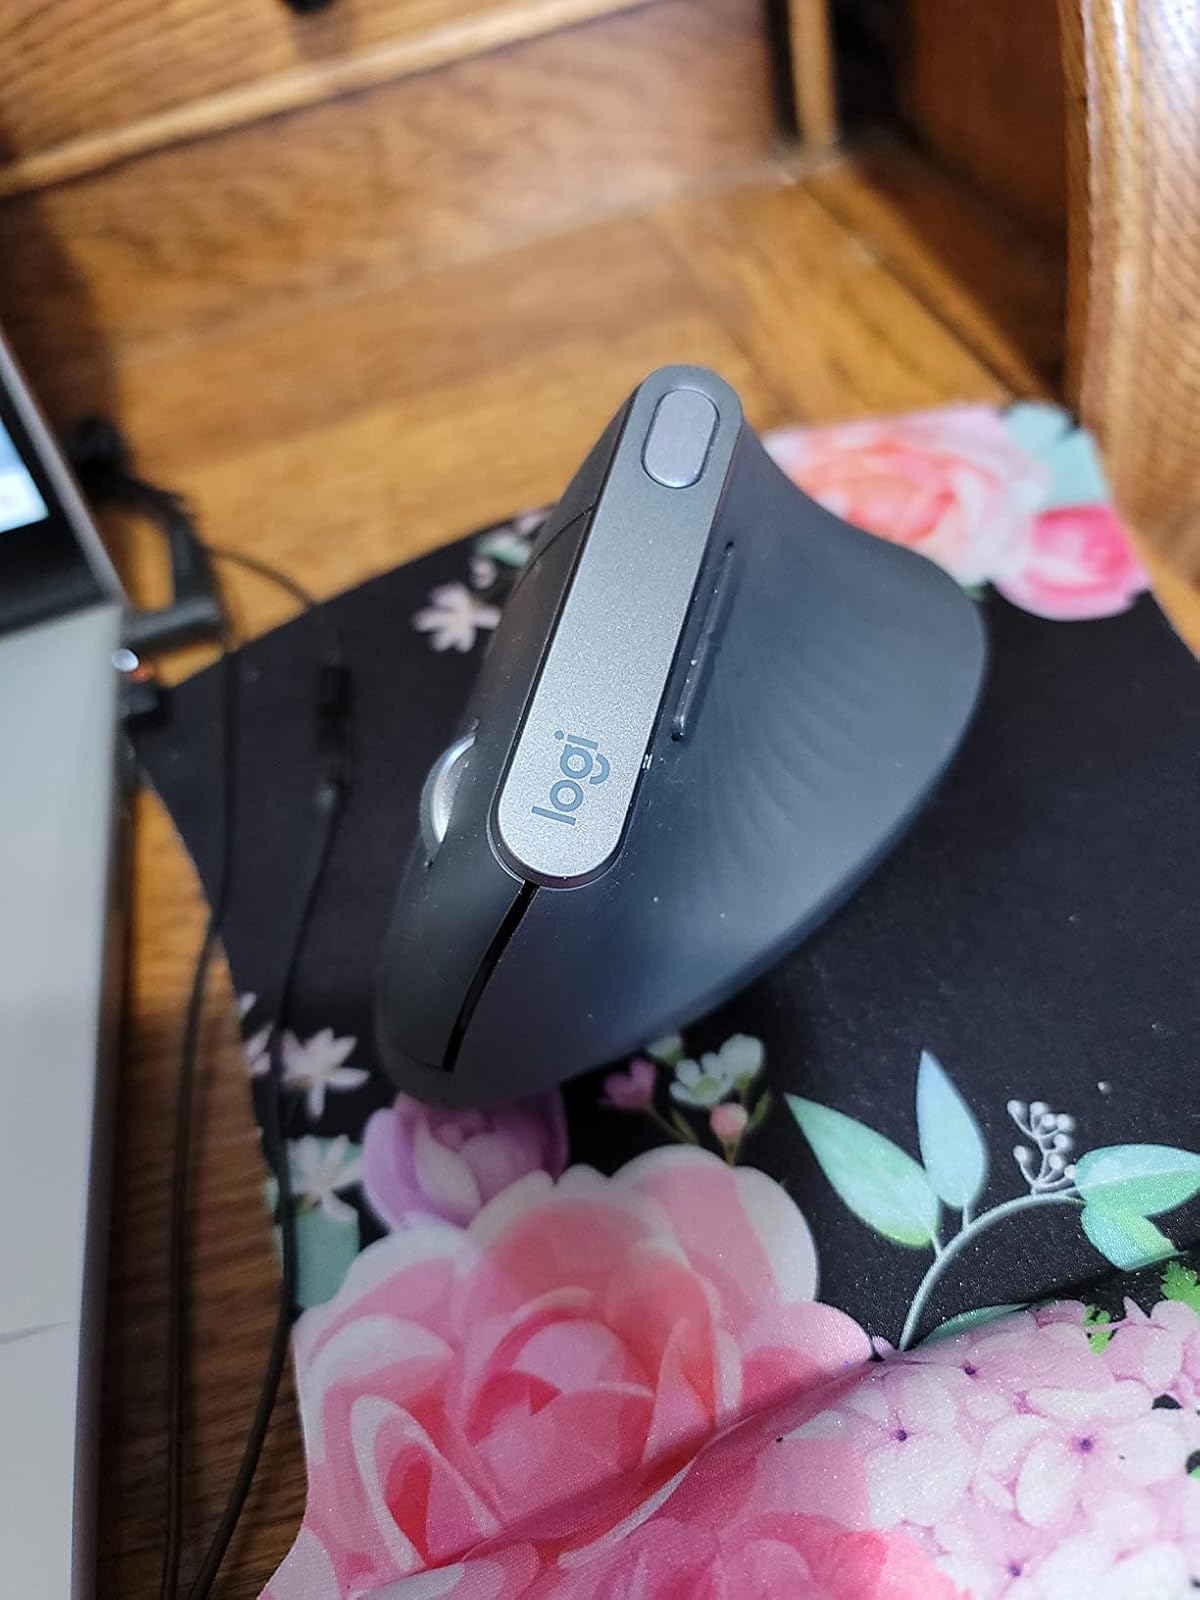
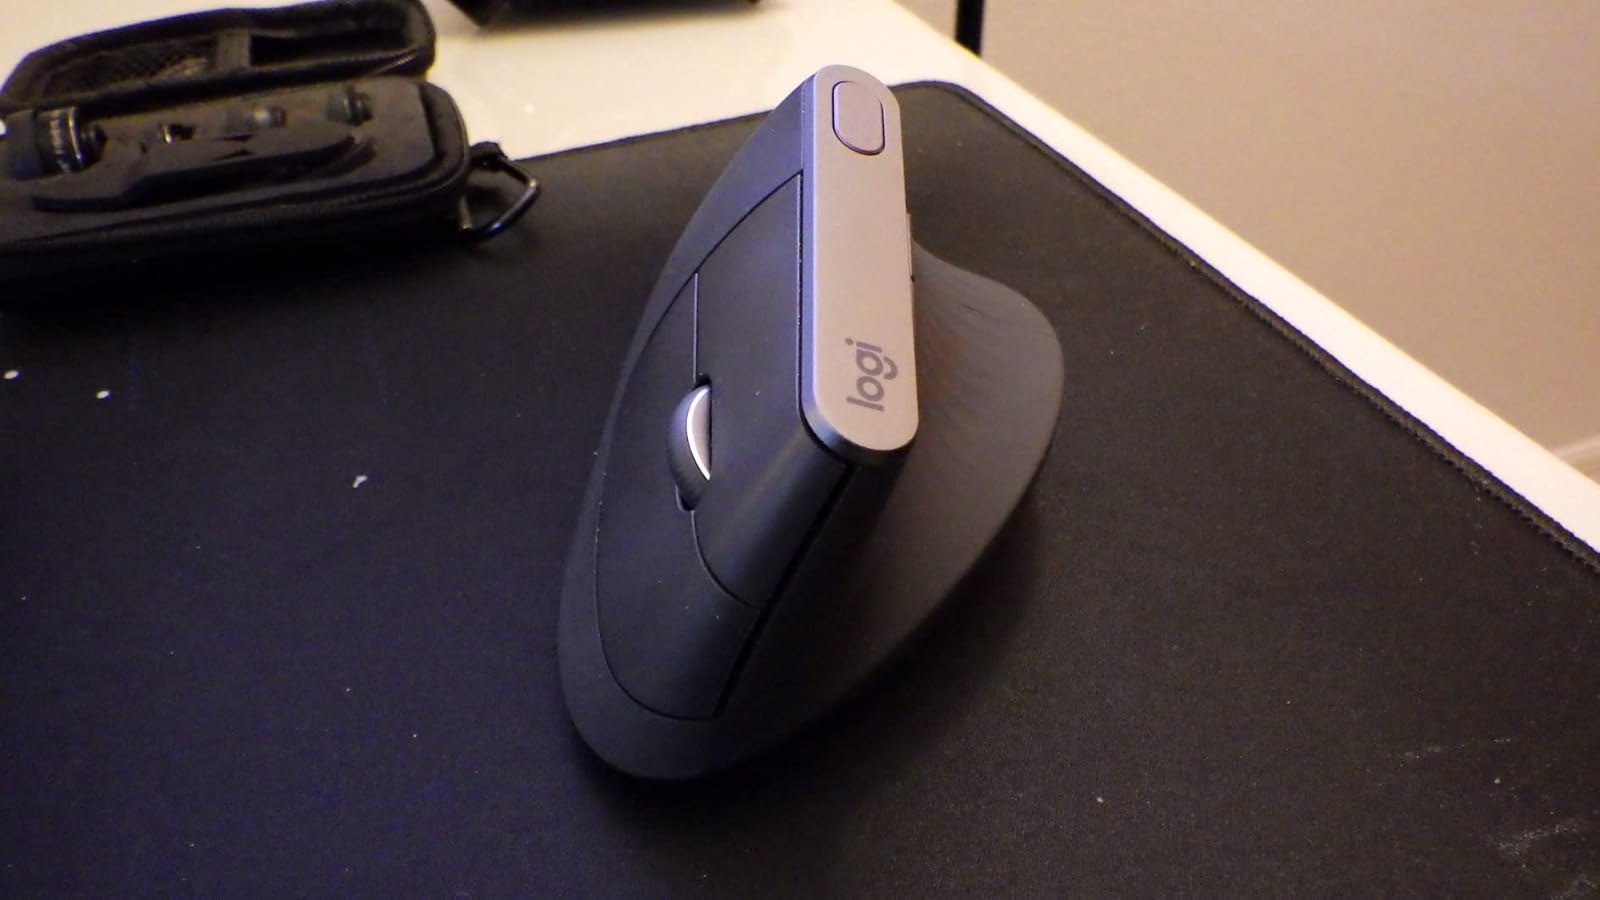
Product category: mouse
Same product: yes